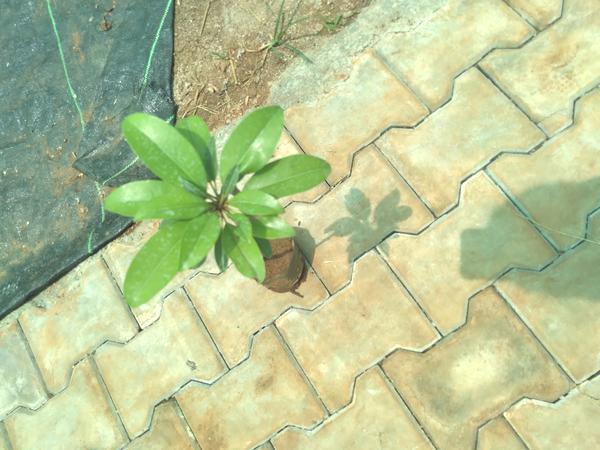
Plant: Sapota